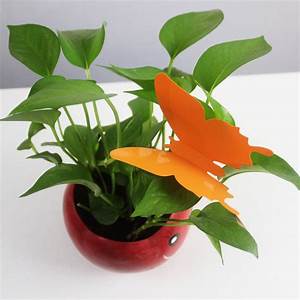
Label: butterfly